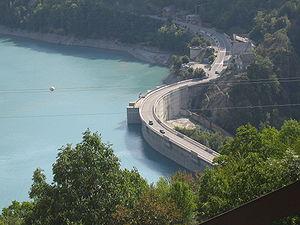
Le lac du Chambon est un lac de barrage derrière le barrage du Chambon, créé sur la Romanche, dans le département français de l'Isère, en région Auvergne-Rhône-Alpes. Il est situé le long de la route départementale 1091, entre Le Bourg-d'Oisans et le col du Lautaret, en amont de la commune du Freney-d'Oisans et en aval de la commune de La Grave.
La route nationale 91, ou RN 91, était une route nationale française reliant Grenoble à Briançon. La route est entièrement déclassée en départementale et renommée RD 1091.
La ressource hydrique, ou ressource en eau, comprend, au sens large, toutes les eaux accessibles comme ressources, c'est-à-dire utiles et disponibles pour l'être humain, les végétaux qu'il cultive, le bétail qu'il élève et les écosystèmes, à différents points du cycle de l'eau.